Stone Tables

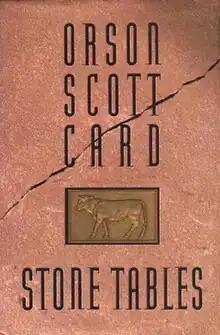

Stone Tables (1997) is a historical novel by American writer Orson Scott Card, based on the life of Moses. As with much of Card's other literature, a Christian/Mormon influence is present in this book.